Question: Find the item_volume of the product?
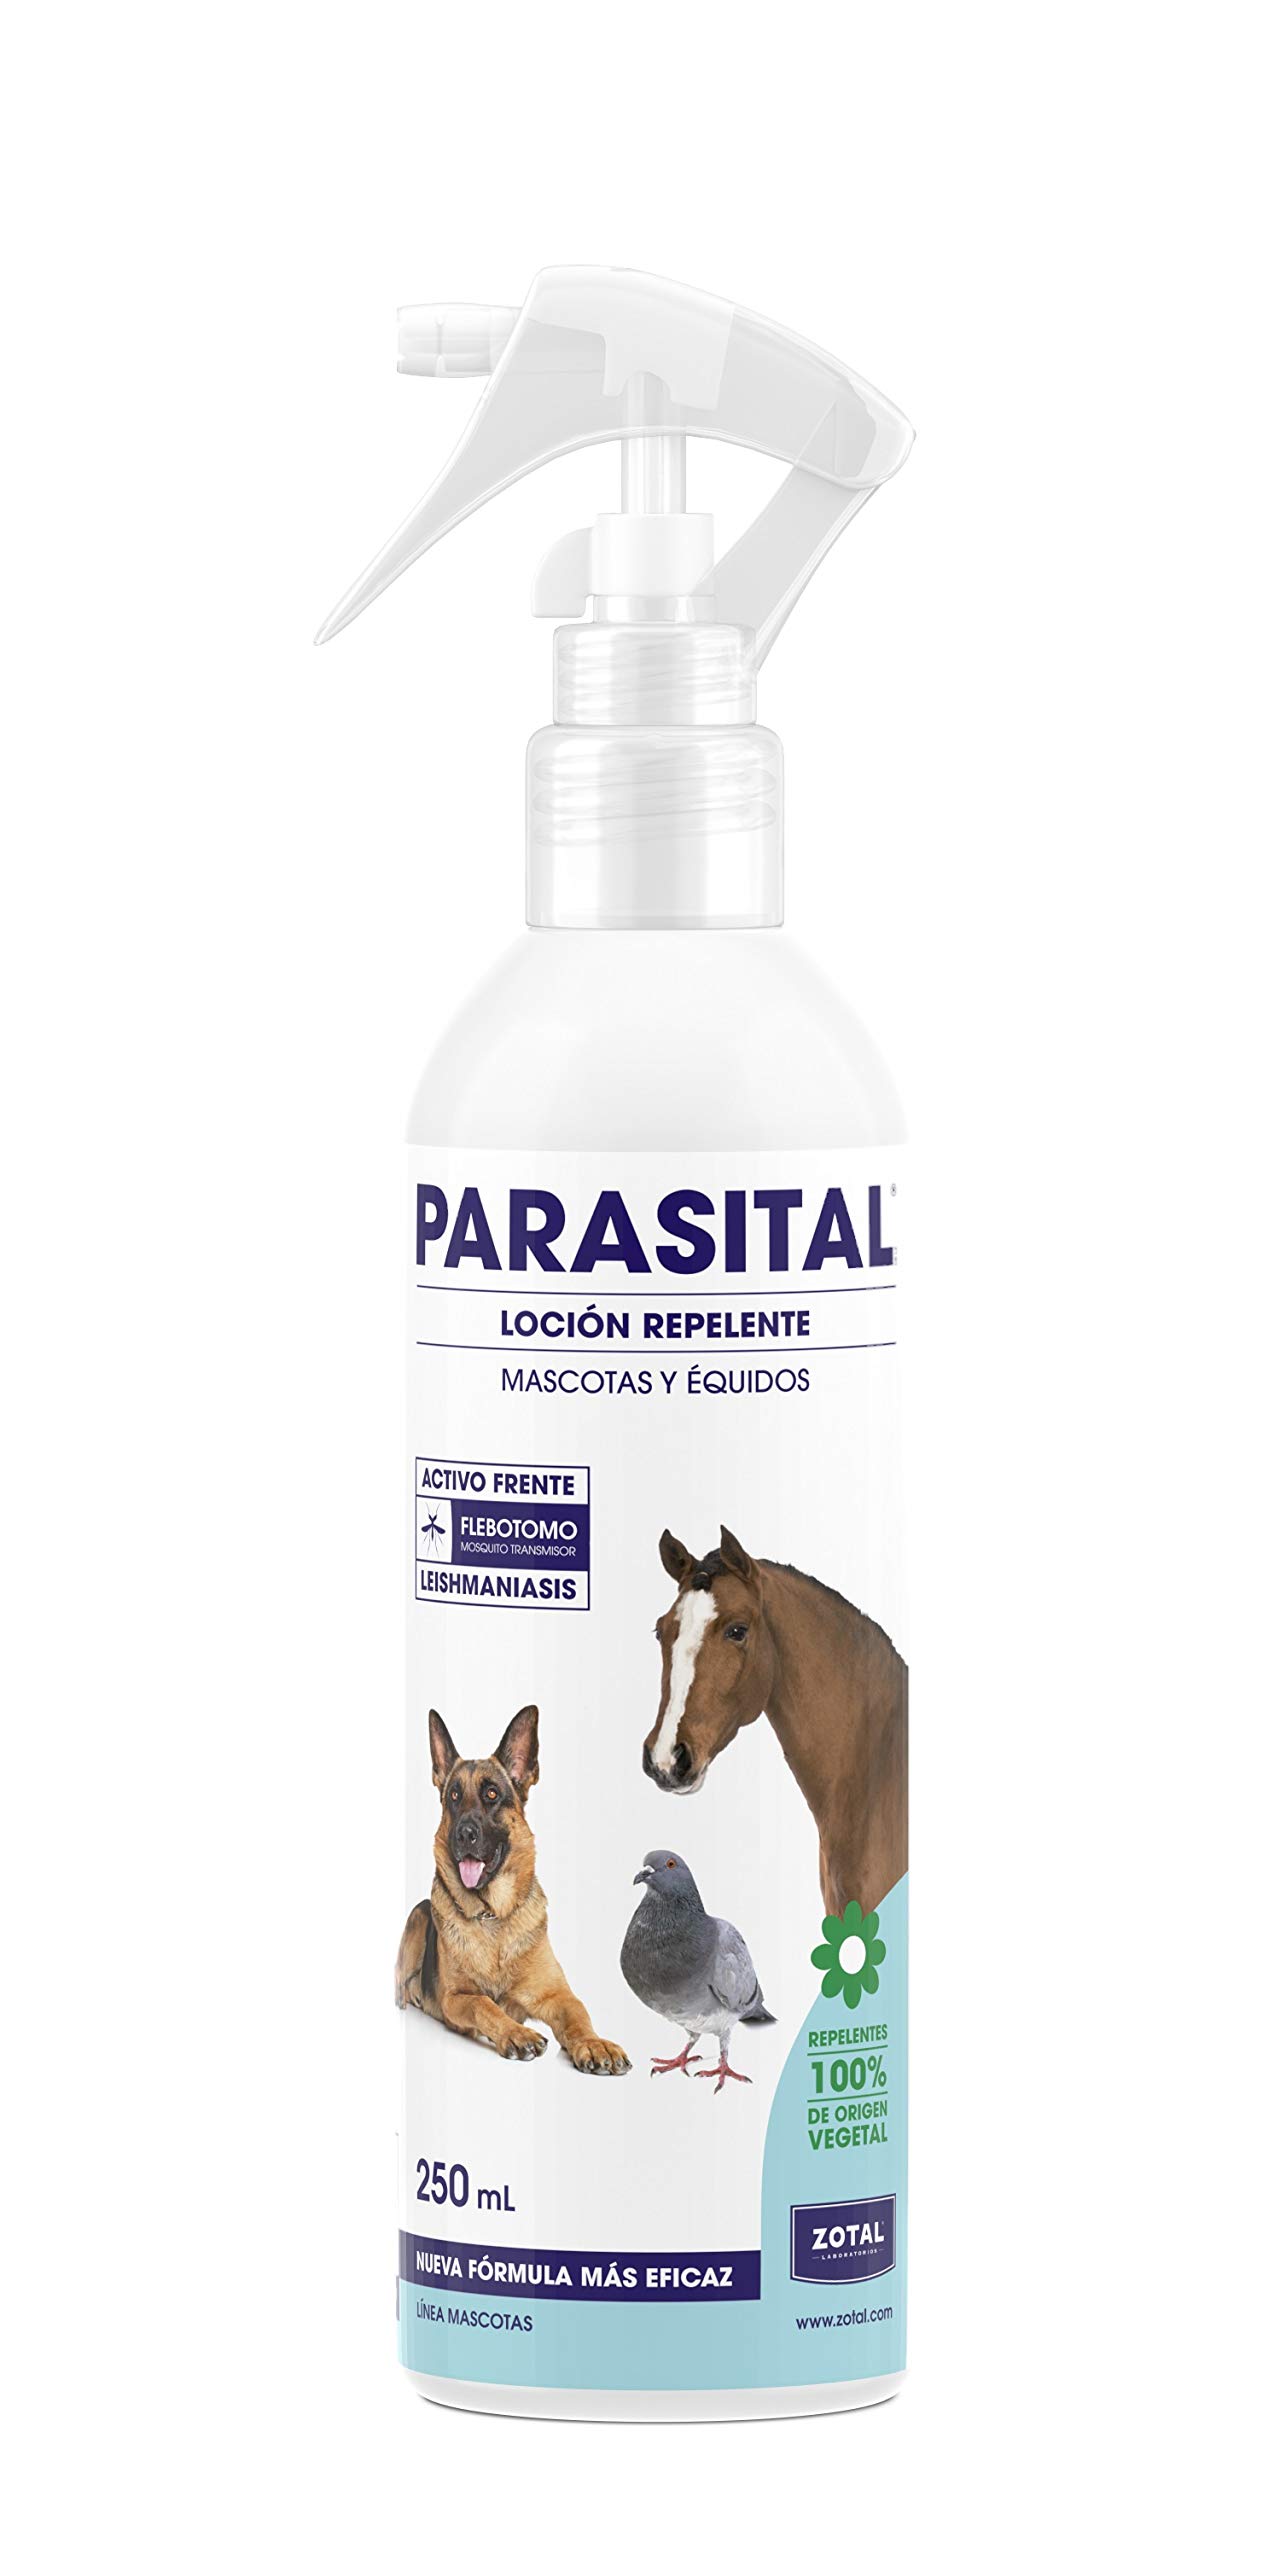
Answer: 250.0 millilitre